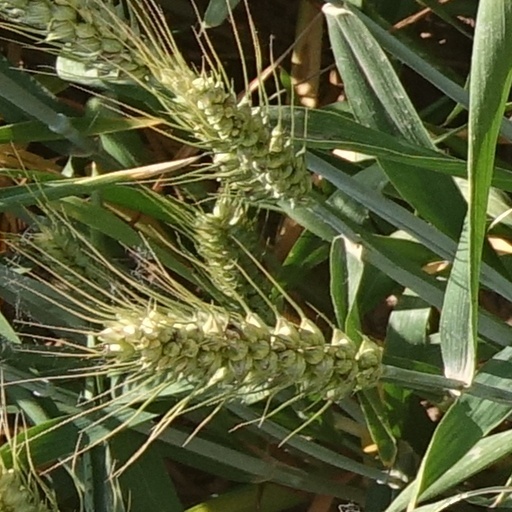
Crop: wheat